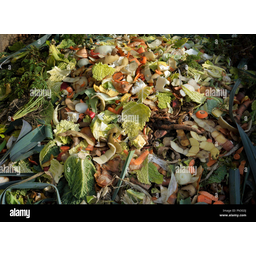
Label: trash